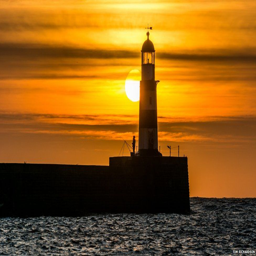
a fisherman stands by a lighthouse during an orange sunrise